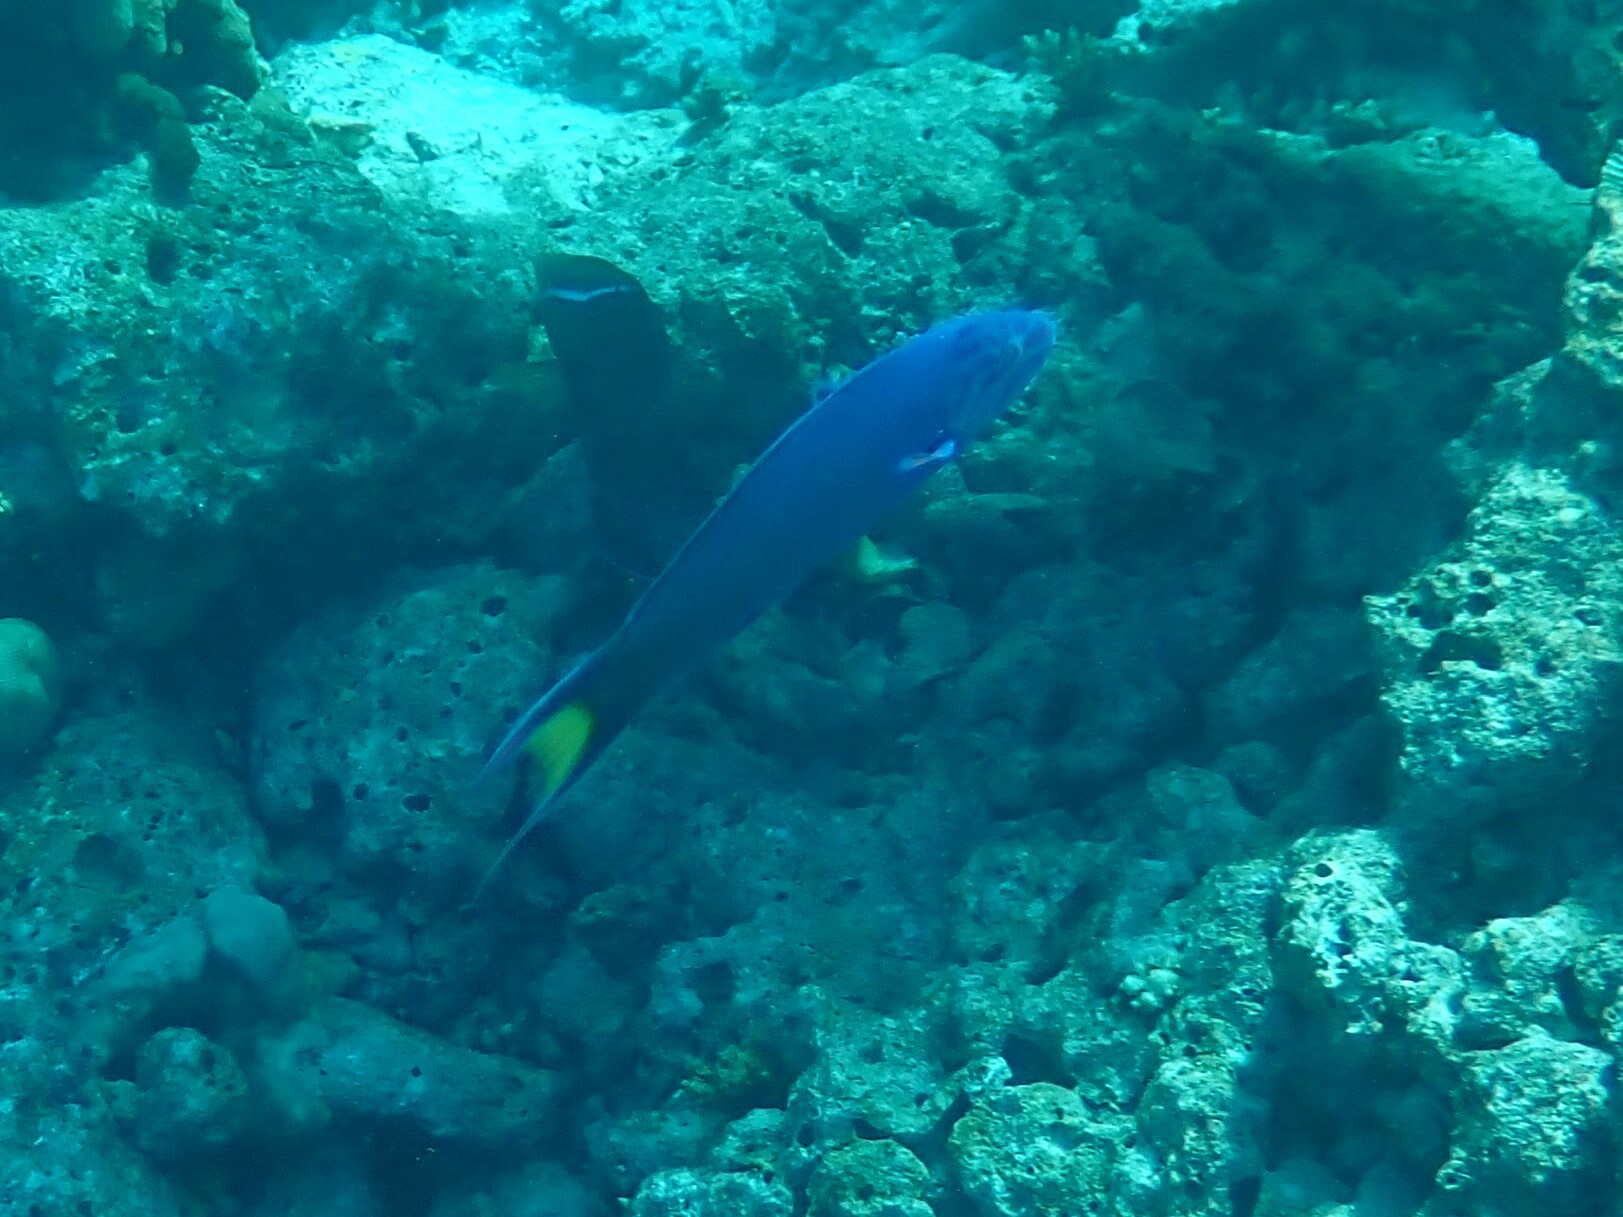
Thalassoma lunare (Moon Wrasse)